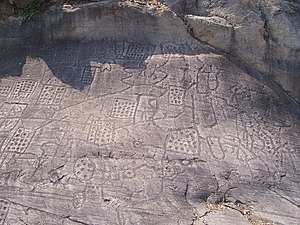
Klippemalerier i Valcamonica / Parker med klippekunst
Klippemalerierne i Val Camonica udgør en af de største samlinger af forhistoriske helleristninger i verden, og var det første Verdensarvssted anerkendt af Unesco i Italien. Unesco har anerkendt mere end 140.000 billeder, men nye opdagelser har registreret 200.000, hvis ikke 300.000. Der er helleristninger spredt på alle flader i dalen, men koncentreret i områderne Darfo Boario Terme, Capo di Ponte, Nadro, Cimbergo og Paspardo.